Petersen Tegl

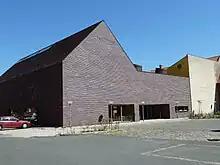
Sorø Art Museum

Petersen Cover is a shingle-like brick product used both as facade and roof cladding. It handmade in wooden moulds and Different combinations of English and German clay are used for the brick. It is produced in two sizes: 528 mm x 170 mm x 37 mm and the wider 528 mm x 240 mm x 37 mm. Petersen cover has for instance been used by Lundgaard / Tranberg for Sorø Art Museum in Sorø] and Kannikegården in Ribe.